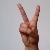
The image shows a hand gesture representing the letter 'V' in Indian Sign Language.